Postage stamps and postal history of Guinea-Bissau

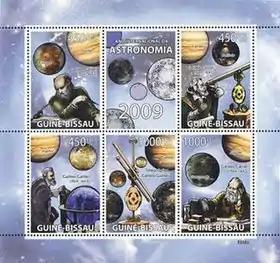
A 2009 miniature sheet of Guinea-Bissau

This is a survey of the postage stamps and postal history of Guinea-Bissau, formerly known as Portuguese Guinea.